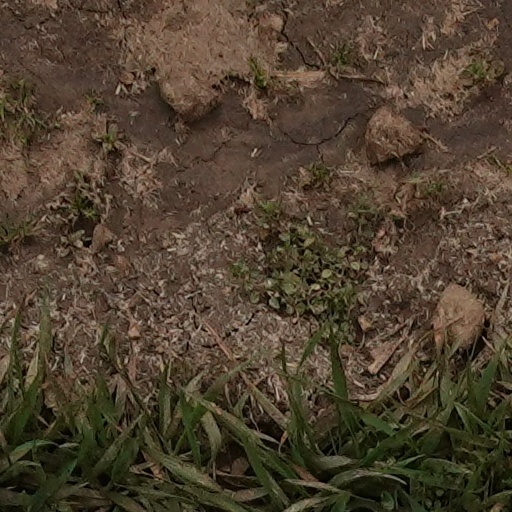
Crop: wheat